Damb Sadat

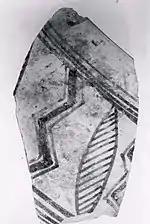
Decoration of Damb Sadat ceramic. Early to mid-3rd millennium B.C. Metropolitan Museum of Art

Gregory Possehl sees Mundigak, in the Helmand River basin of Afghanistan, as part of the Damb Sadat Phase of Central Baluchistan, dated to 4500-2000 BCE.